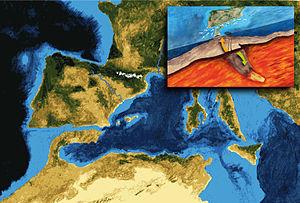
La crise de salinité messinienne est un épisode géologique qui correspond à l'assèchement de la mer Méditerranée, durant le Messinien. Cet épisode a duré 630 000 ans, de 5,96 à 5,33 millions d'années avant le présent. Sa fin, il y a 5,33 Ma, marquée par la transgression pliocène, a été choisie par les géologues pour définir la limite entre le Miocène et le Pliocène.